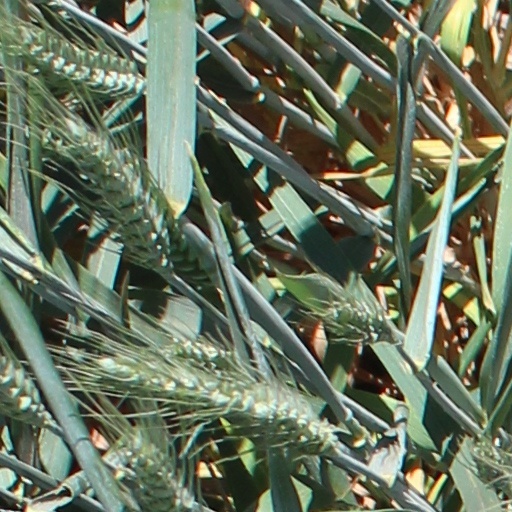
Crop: wheat